Yukon Harbor orca capture operation

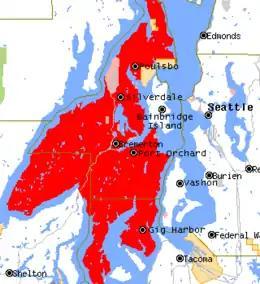
Yukon Harbor is due south of Bainbridge Island, and off the Kitsap Peninsula (shown in red)

While north bound along the east coast of Vashon Island, the 30 or more orcas split into three groups. In a sheltered cove named Yukon Harbor on the Kitsap Peninsula south of Bainbridge Island, over depths ranging from , the fishing vessel "Chinook" laid out its modified seine net. According to a later count, 15 orcas were in a group that was pressed toward it using two boats while the seine was rapidly closed in a circle, trapping the orcas. (15 was the final count, whereas early estimates were lower, due to the orcas not all being at the surface at the same time.) The 15 trapped orcas were probably all from K Pod, an ongoing social unit of the southern residents. The page 1 photograph in "The Seattle Times" shows five of the southern residents surrounded by the net.